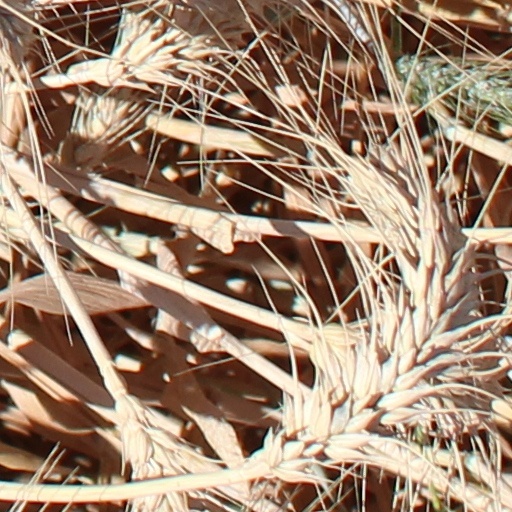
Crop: wheat